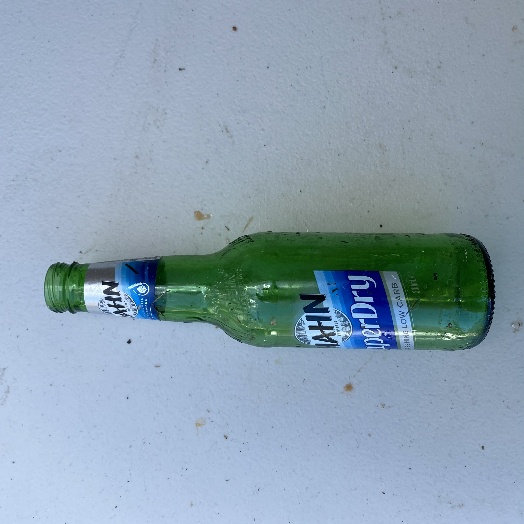
Label: Glass